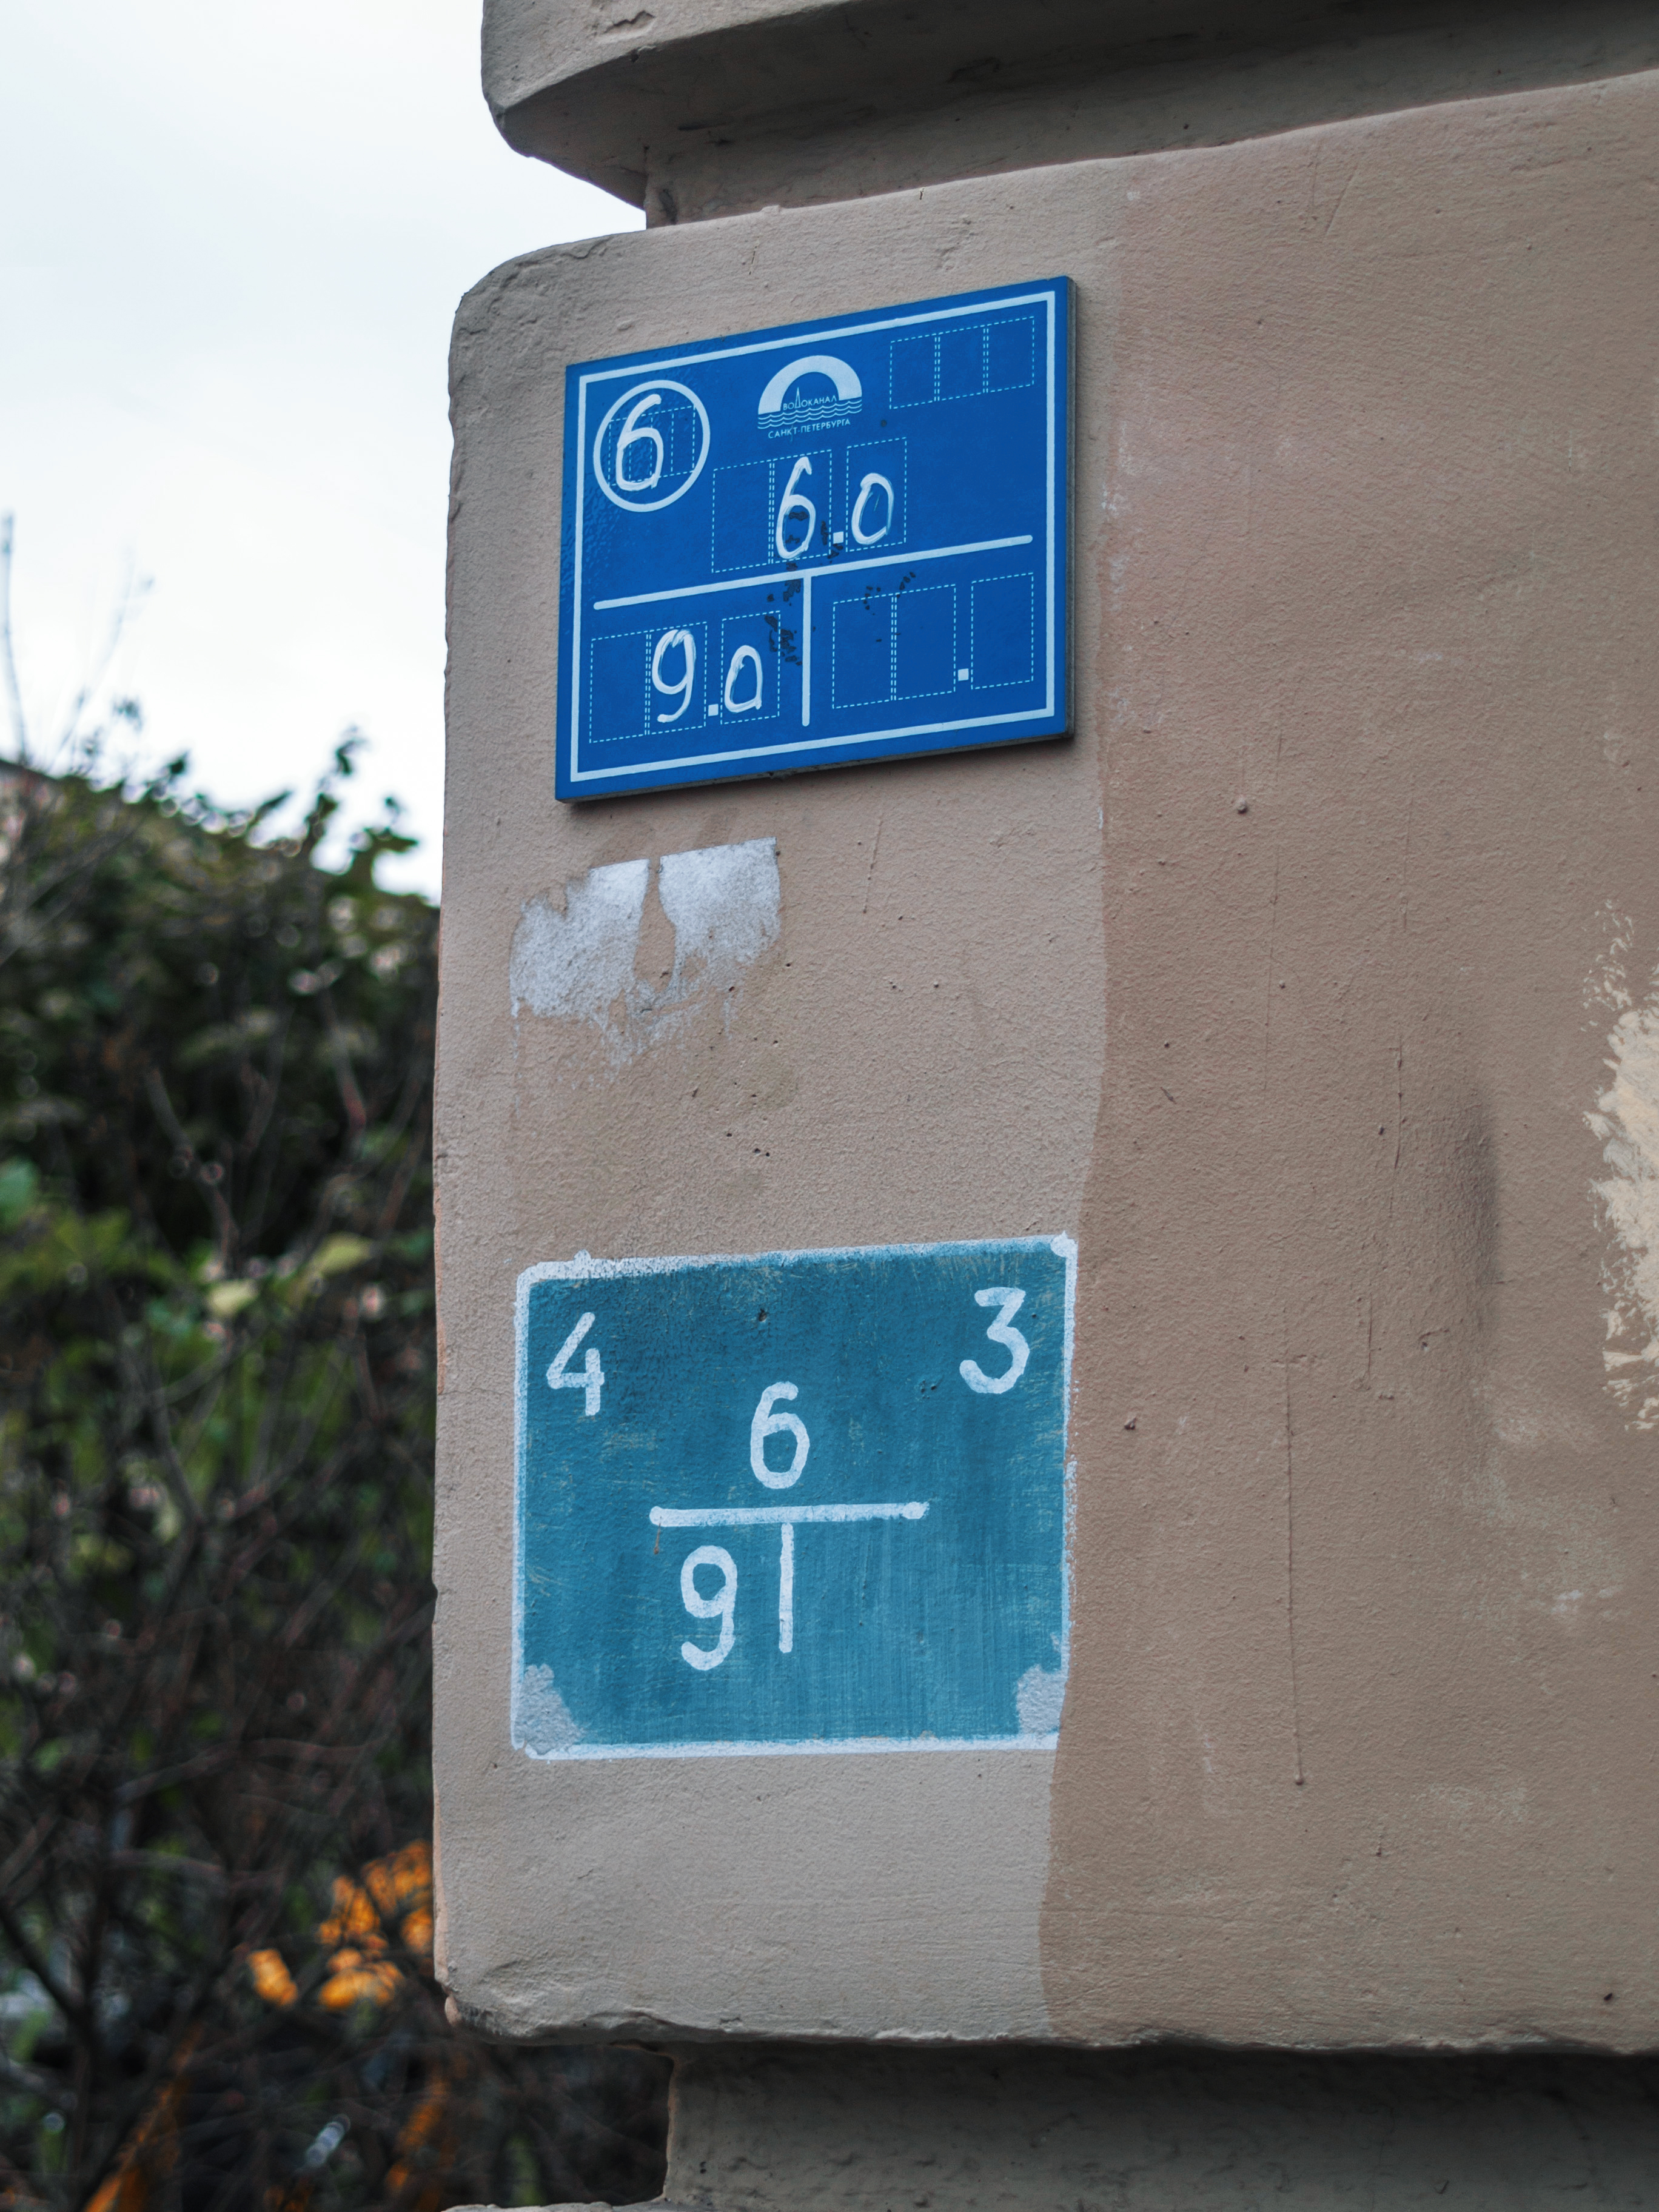
image, signage, sign, number, gas, traffic sign, road